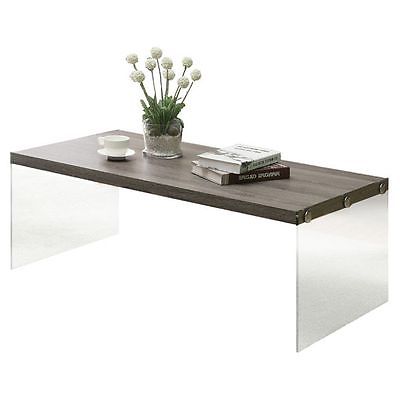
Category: table